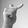
ASL letter: T